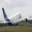
Label: airplane